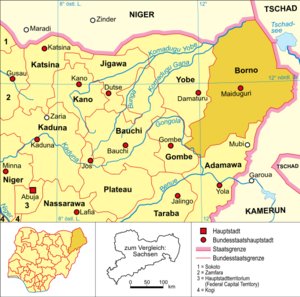
Borno
Borno
Borno er en delstat i det nordøstlige hjørne af Nigeria, og grænser til de tre stater Niger mod nord, og Kamerun, og Tchad mod øst. Delstaten har godt 4,5 millioner indbyggere, og hovedstaden hedder Maiduguri. Den største folkegruppe i Borno er kanuri, som havde det tidligere rige Bornu i området, men den etniske sammensætning er i øvrigt meget varieret. Borno er en af Nigerias største delstater i areal. I 1991 blev den vestlige del af delstaten udskilt som delstaten Yobe.